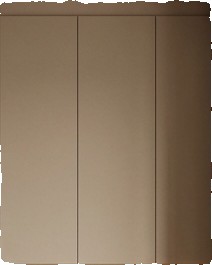
Surface category: cabinetry